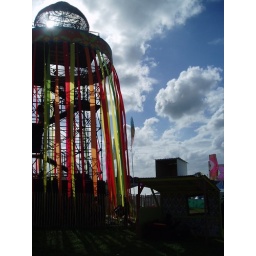
Dawso on sofa dwarfed by tower